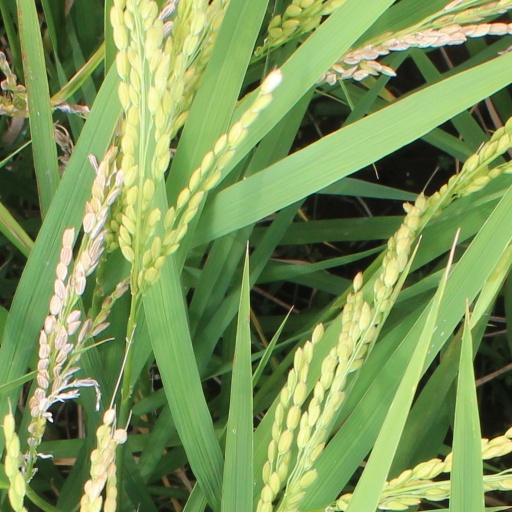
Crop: rice